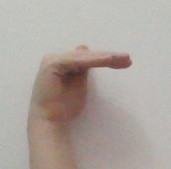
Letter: khaa